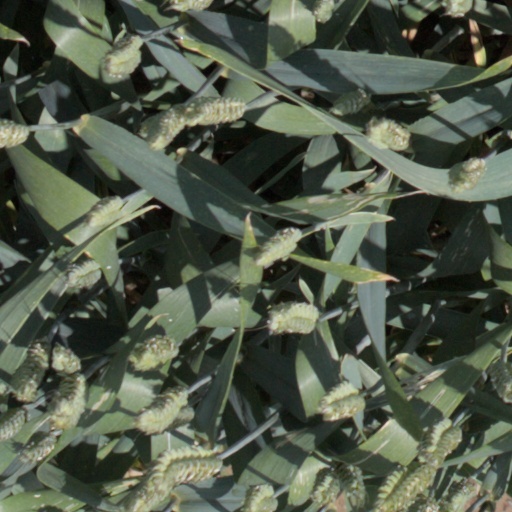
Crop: wheat